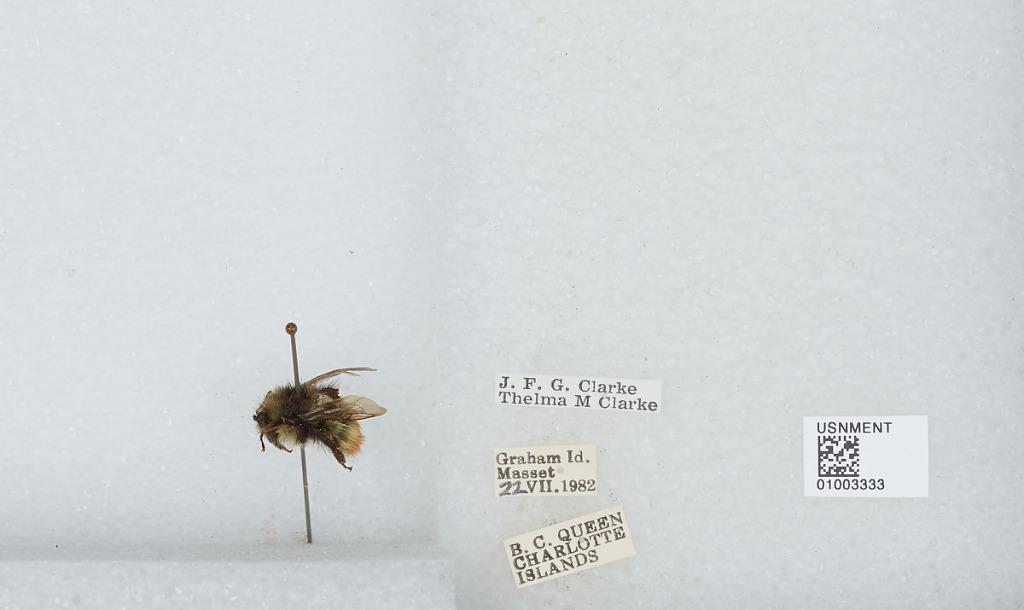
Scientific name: Bombus (Pyrobombus) flavifrons Cresson
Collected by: J. Clarke & T. Clarke
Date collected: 1982-7-22
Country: Canada
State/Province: British Columbia
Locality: Masset, Graham Island, Queen Charlotte Islands
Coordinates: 54.01, -132.138